Pussy (Rammstein song)

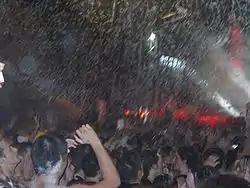
Live performance of "Pussy" in Italy

"Pussy" debuted live, as most of Rammstein's songs, during fan exclusive concerts held in Berlin in October 2009. "Pussy" was the last song of the main set of the "Liebe ist für alle da" tour, and continues to be in the "Made in Germany" tour. The song was dropped temporarily from the setlist in the middle of the 2023 leg of the Rammstein Stadium Tour due to sexual assault allegations against singer Till Lindemann.